Choses vues à droite et à gauche (sans lunettes)

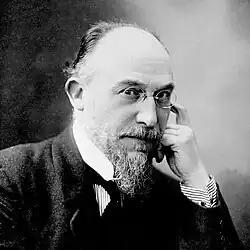
Erik Satie

Choses vues à droite et à gauche (sans lunettes), commonly translated as "Things Seen Right-to-Left (Without Glasses)", is a suite for violin and piano by Erik Satie. Composed in January 1914 and published in 1916, it is the only work he produced for violin-piano duet. A typical performance lasts about 5 minutes.